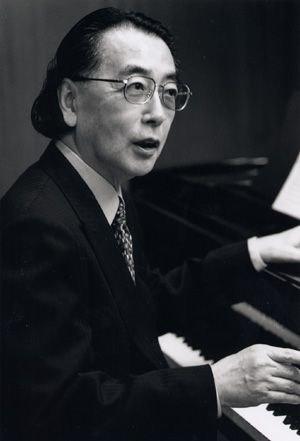
Toshi Ichiyanagi, né le 4 février 1933 à Kobe, est un prolifique compositeur japonais de musique d'avant-garde. Il étudie auprès de Tomojiro Ikenouchi, Kishio Hirao et John Cage.